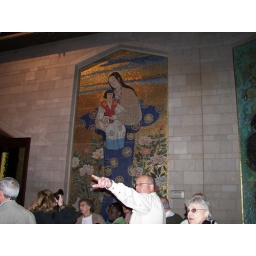
the walls of the ground floor are covered with mosaics donated by many countries